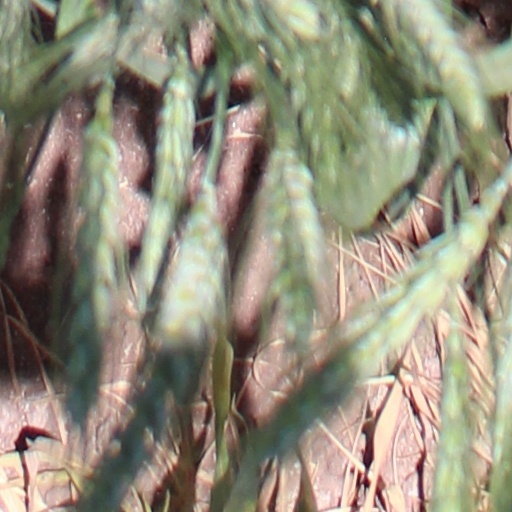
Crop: wheat